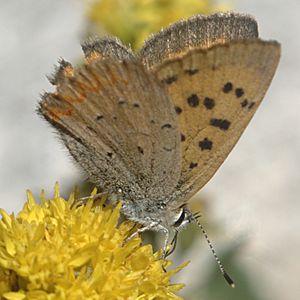
Le Cuivré mauve, Lycaena helloides, est une espèce d'insectes lépidoptères de la famille des Lycaenidae et de la sous-famille des Lycaeninae, présente en Amérique du Nord.